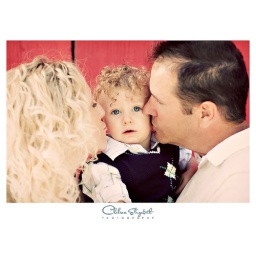
Vintage red barn family portrait in camarillo